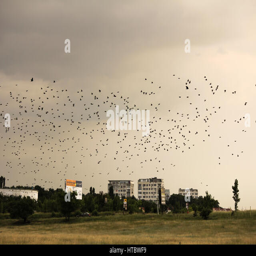
picture of a flock of birds flying above ground